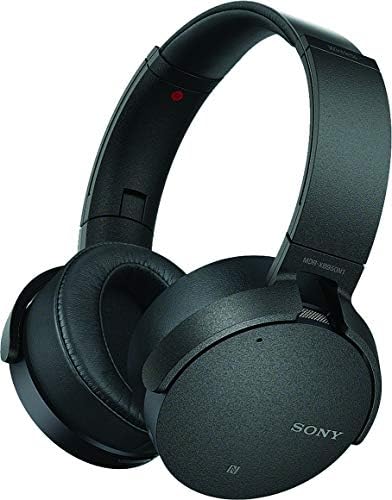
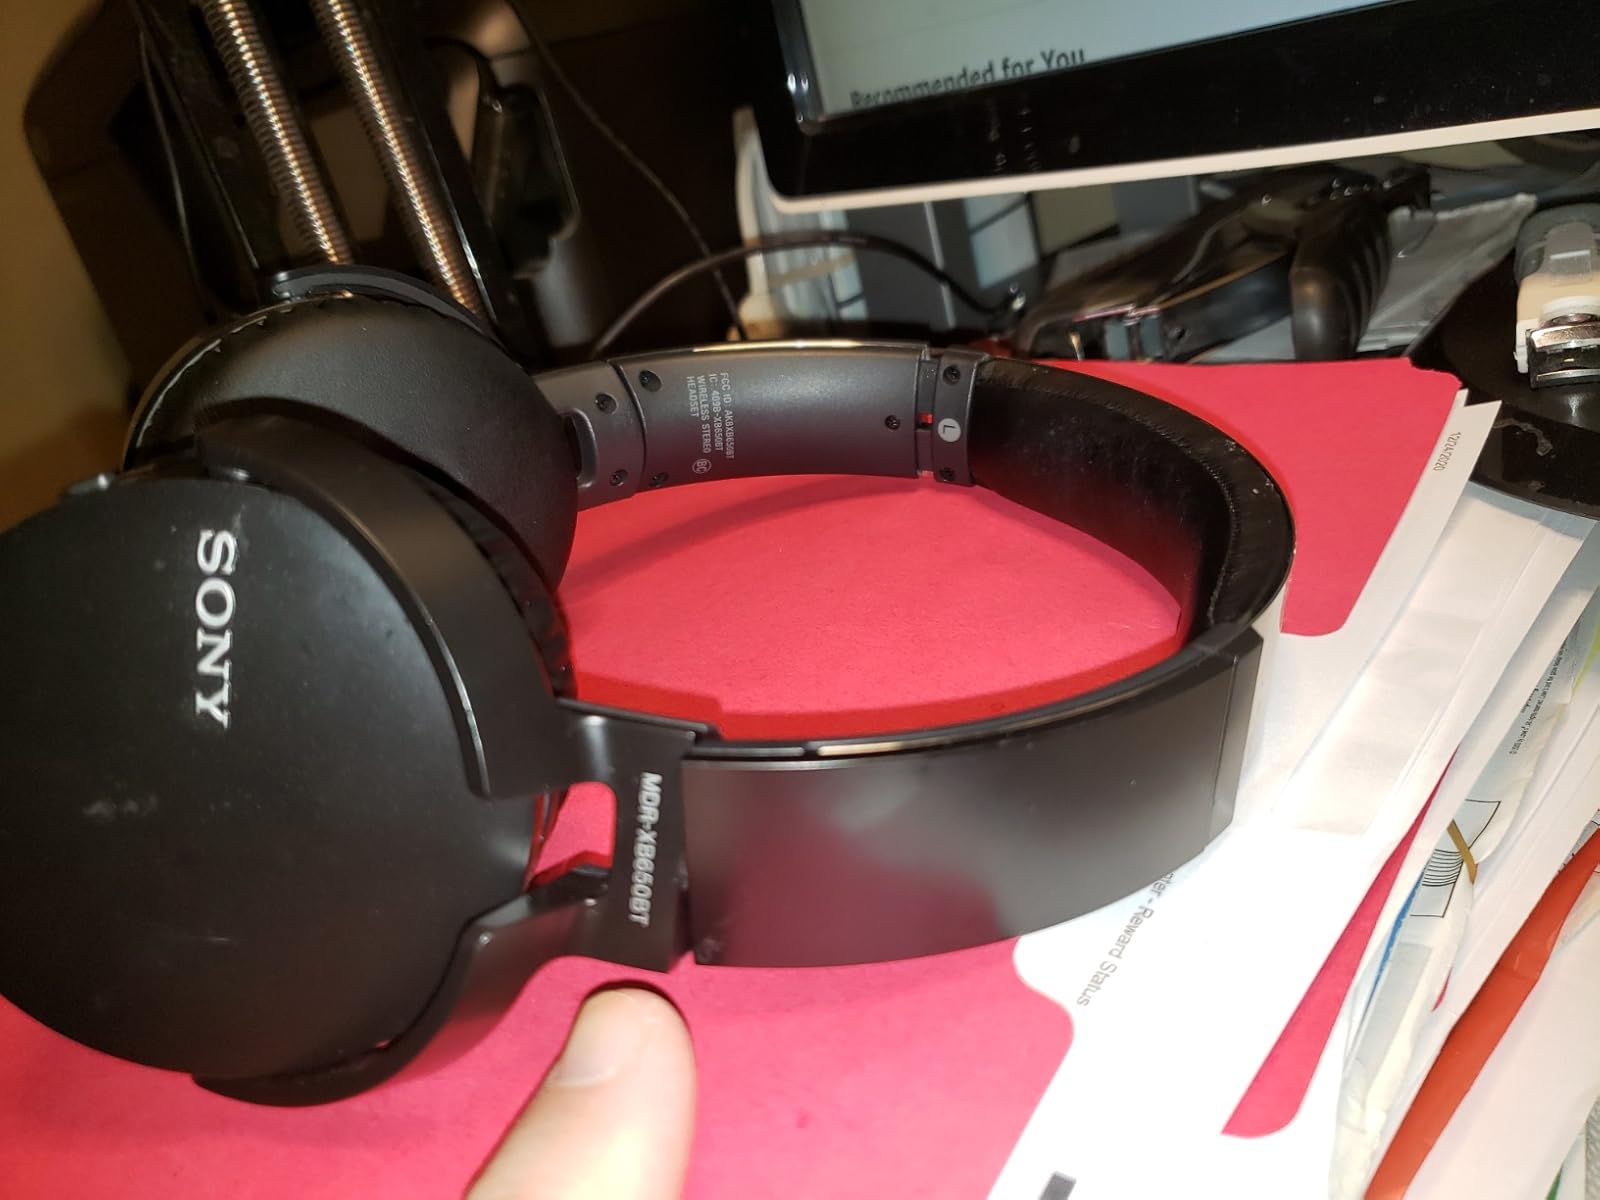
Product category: headphones
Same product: no